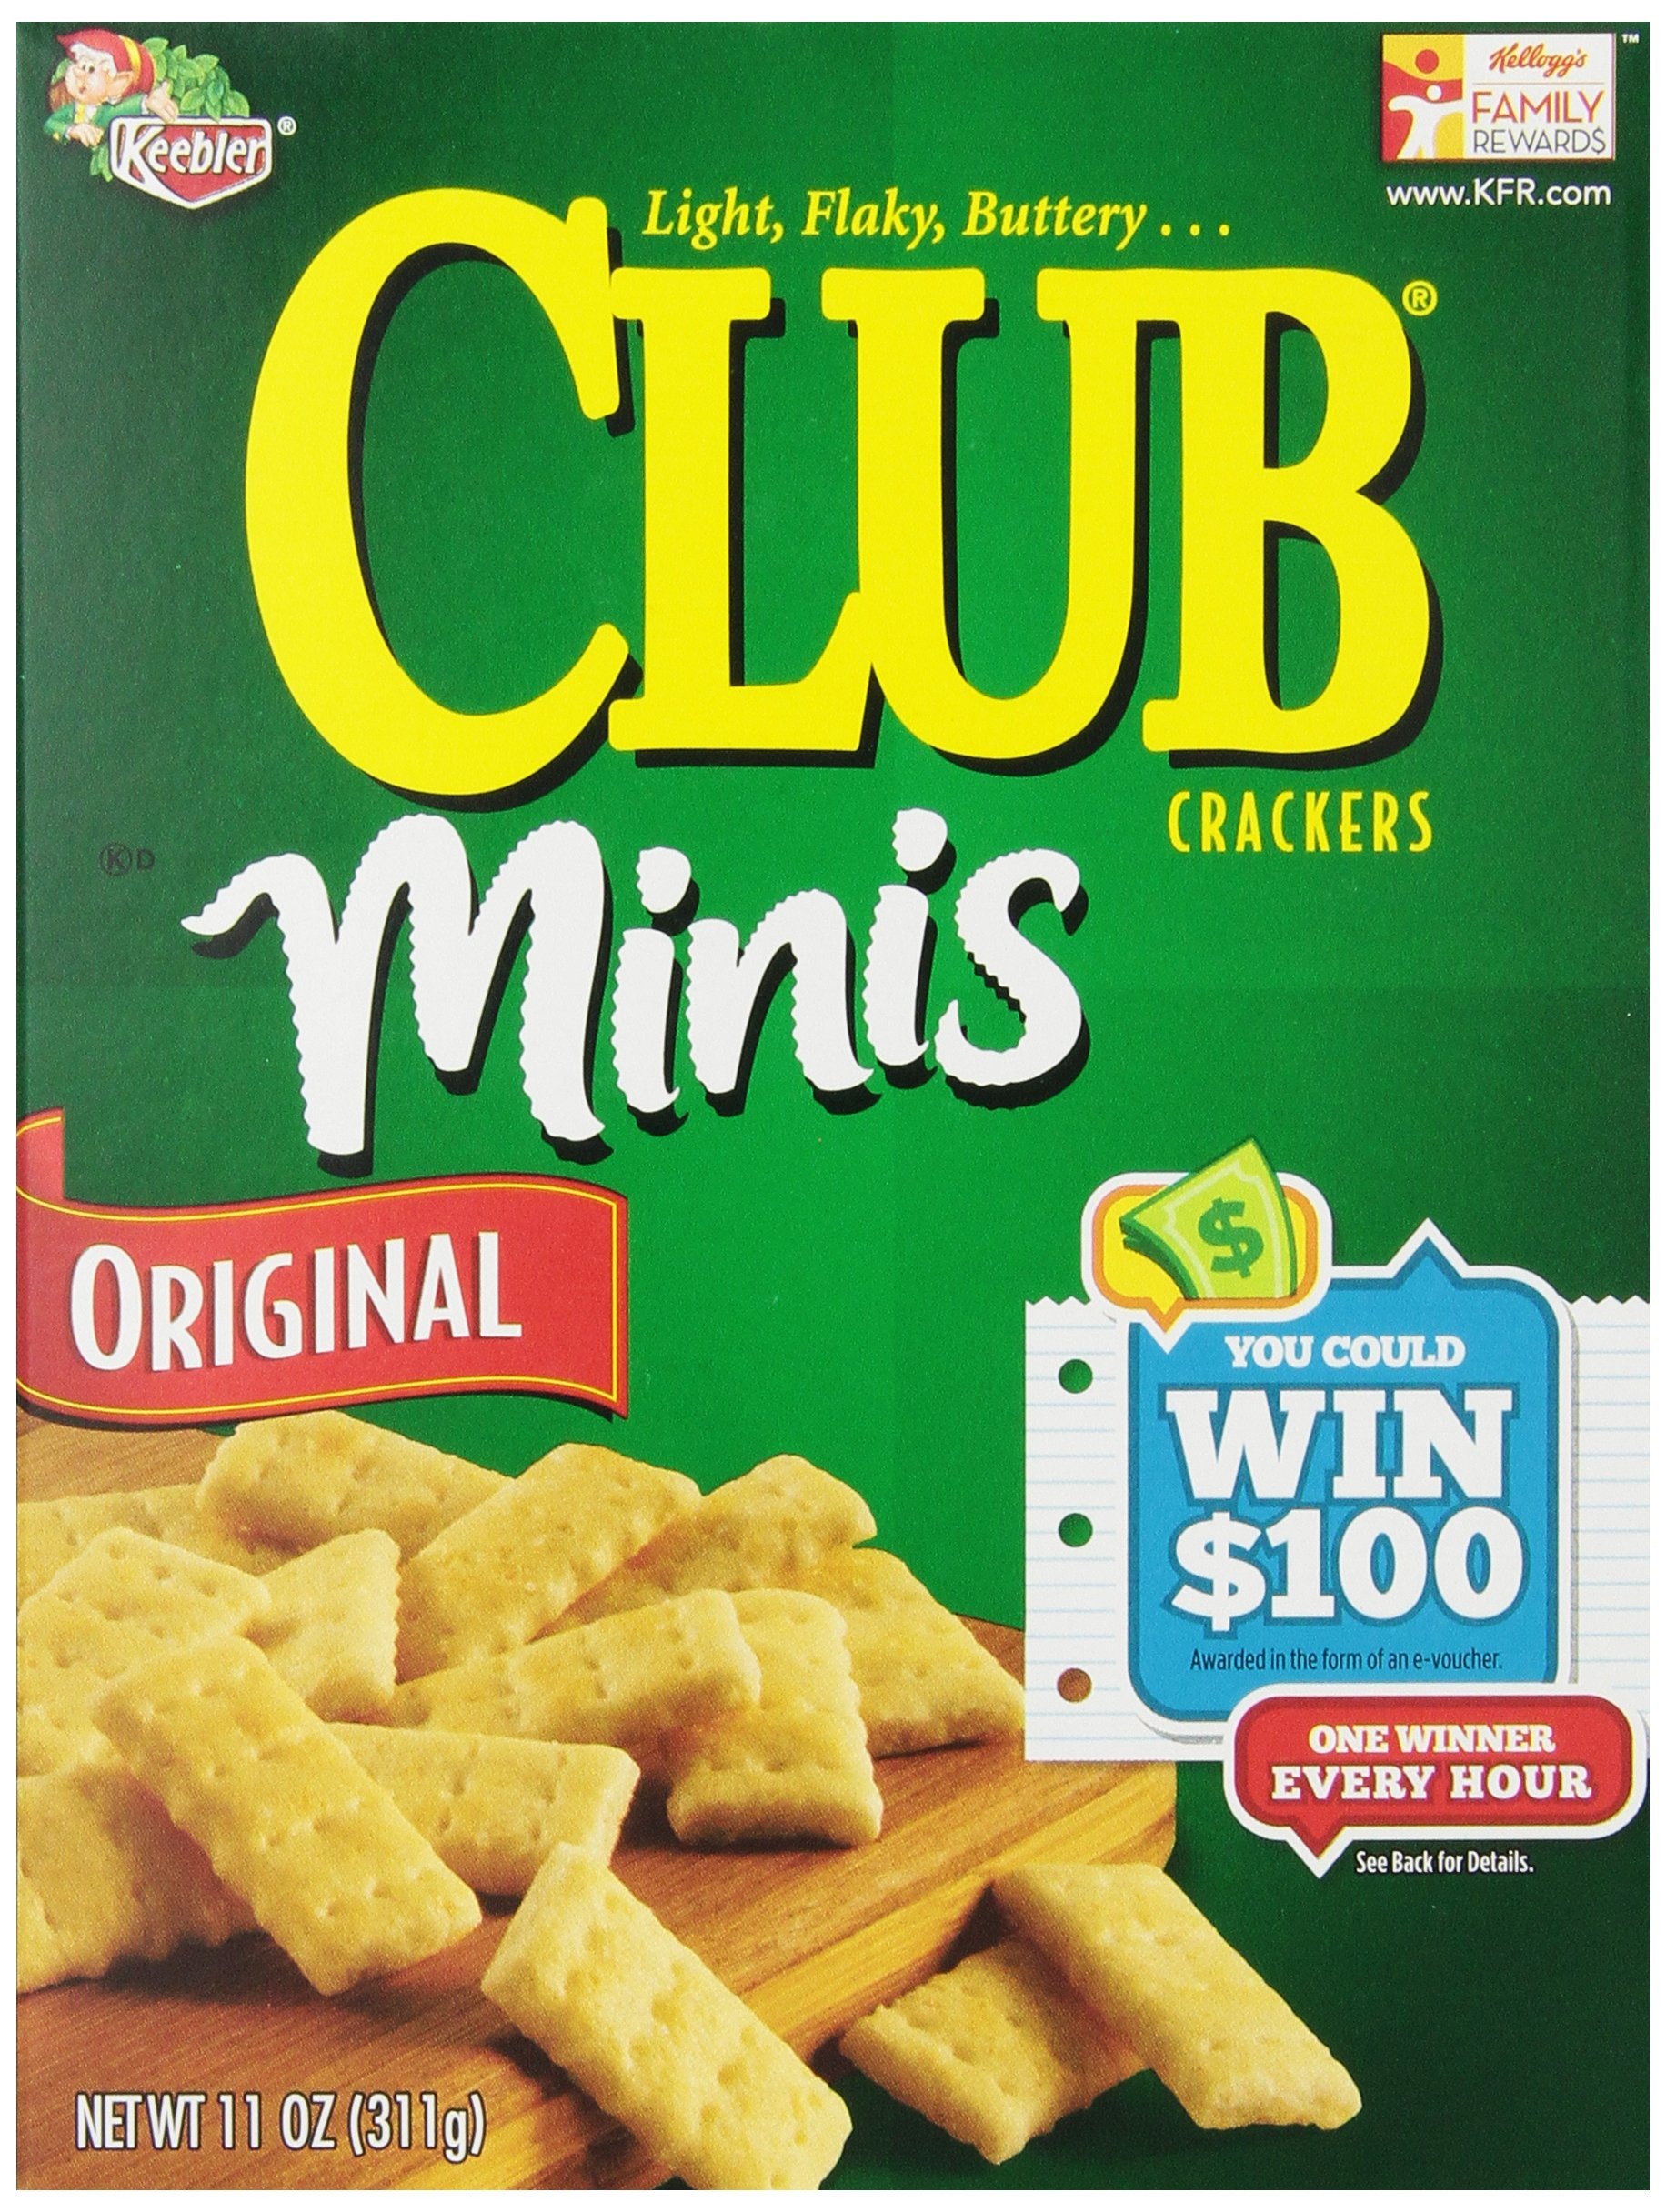
Item Name: Club Crackers, Original Minis, 11-Ounce Boxes (Pack of 4)
Bullet Point 1: Pack of four, 11-ounce boxes Keebler Club Original <i>Minis</i> Crackers
Bullet Point 2: Light with a flaky texture with melt in your mouth buttery flavor melts in mouth
Bullet Point 3: Mini sized crackers perfect for sprinkling on soups or in salad
Bullet Point 4: Zero trans fats; low saturated fats
Bullet Point 5: Perfect for parties, snacking, and as a pantry staple
Value: 44.0
Unit: ounce

Price: 5.97